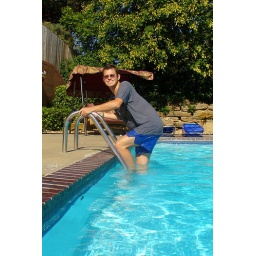
eric in grey shirt and blue shorts wetlook in pool1 7-30-06